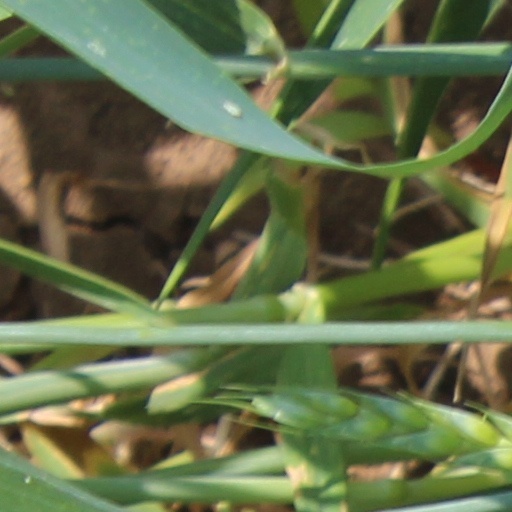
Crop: wheat